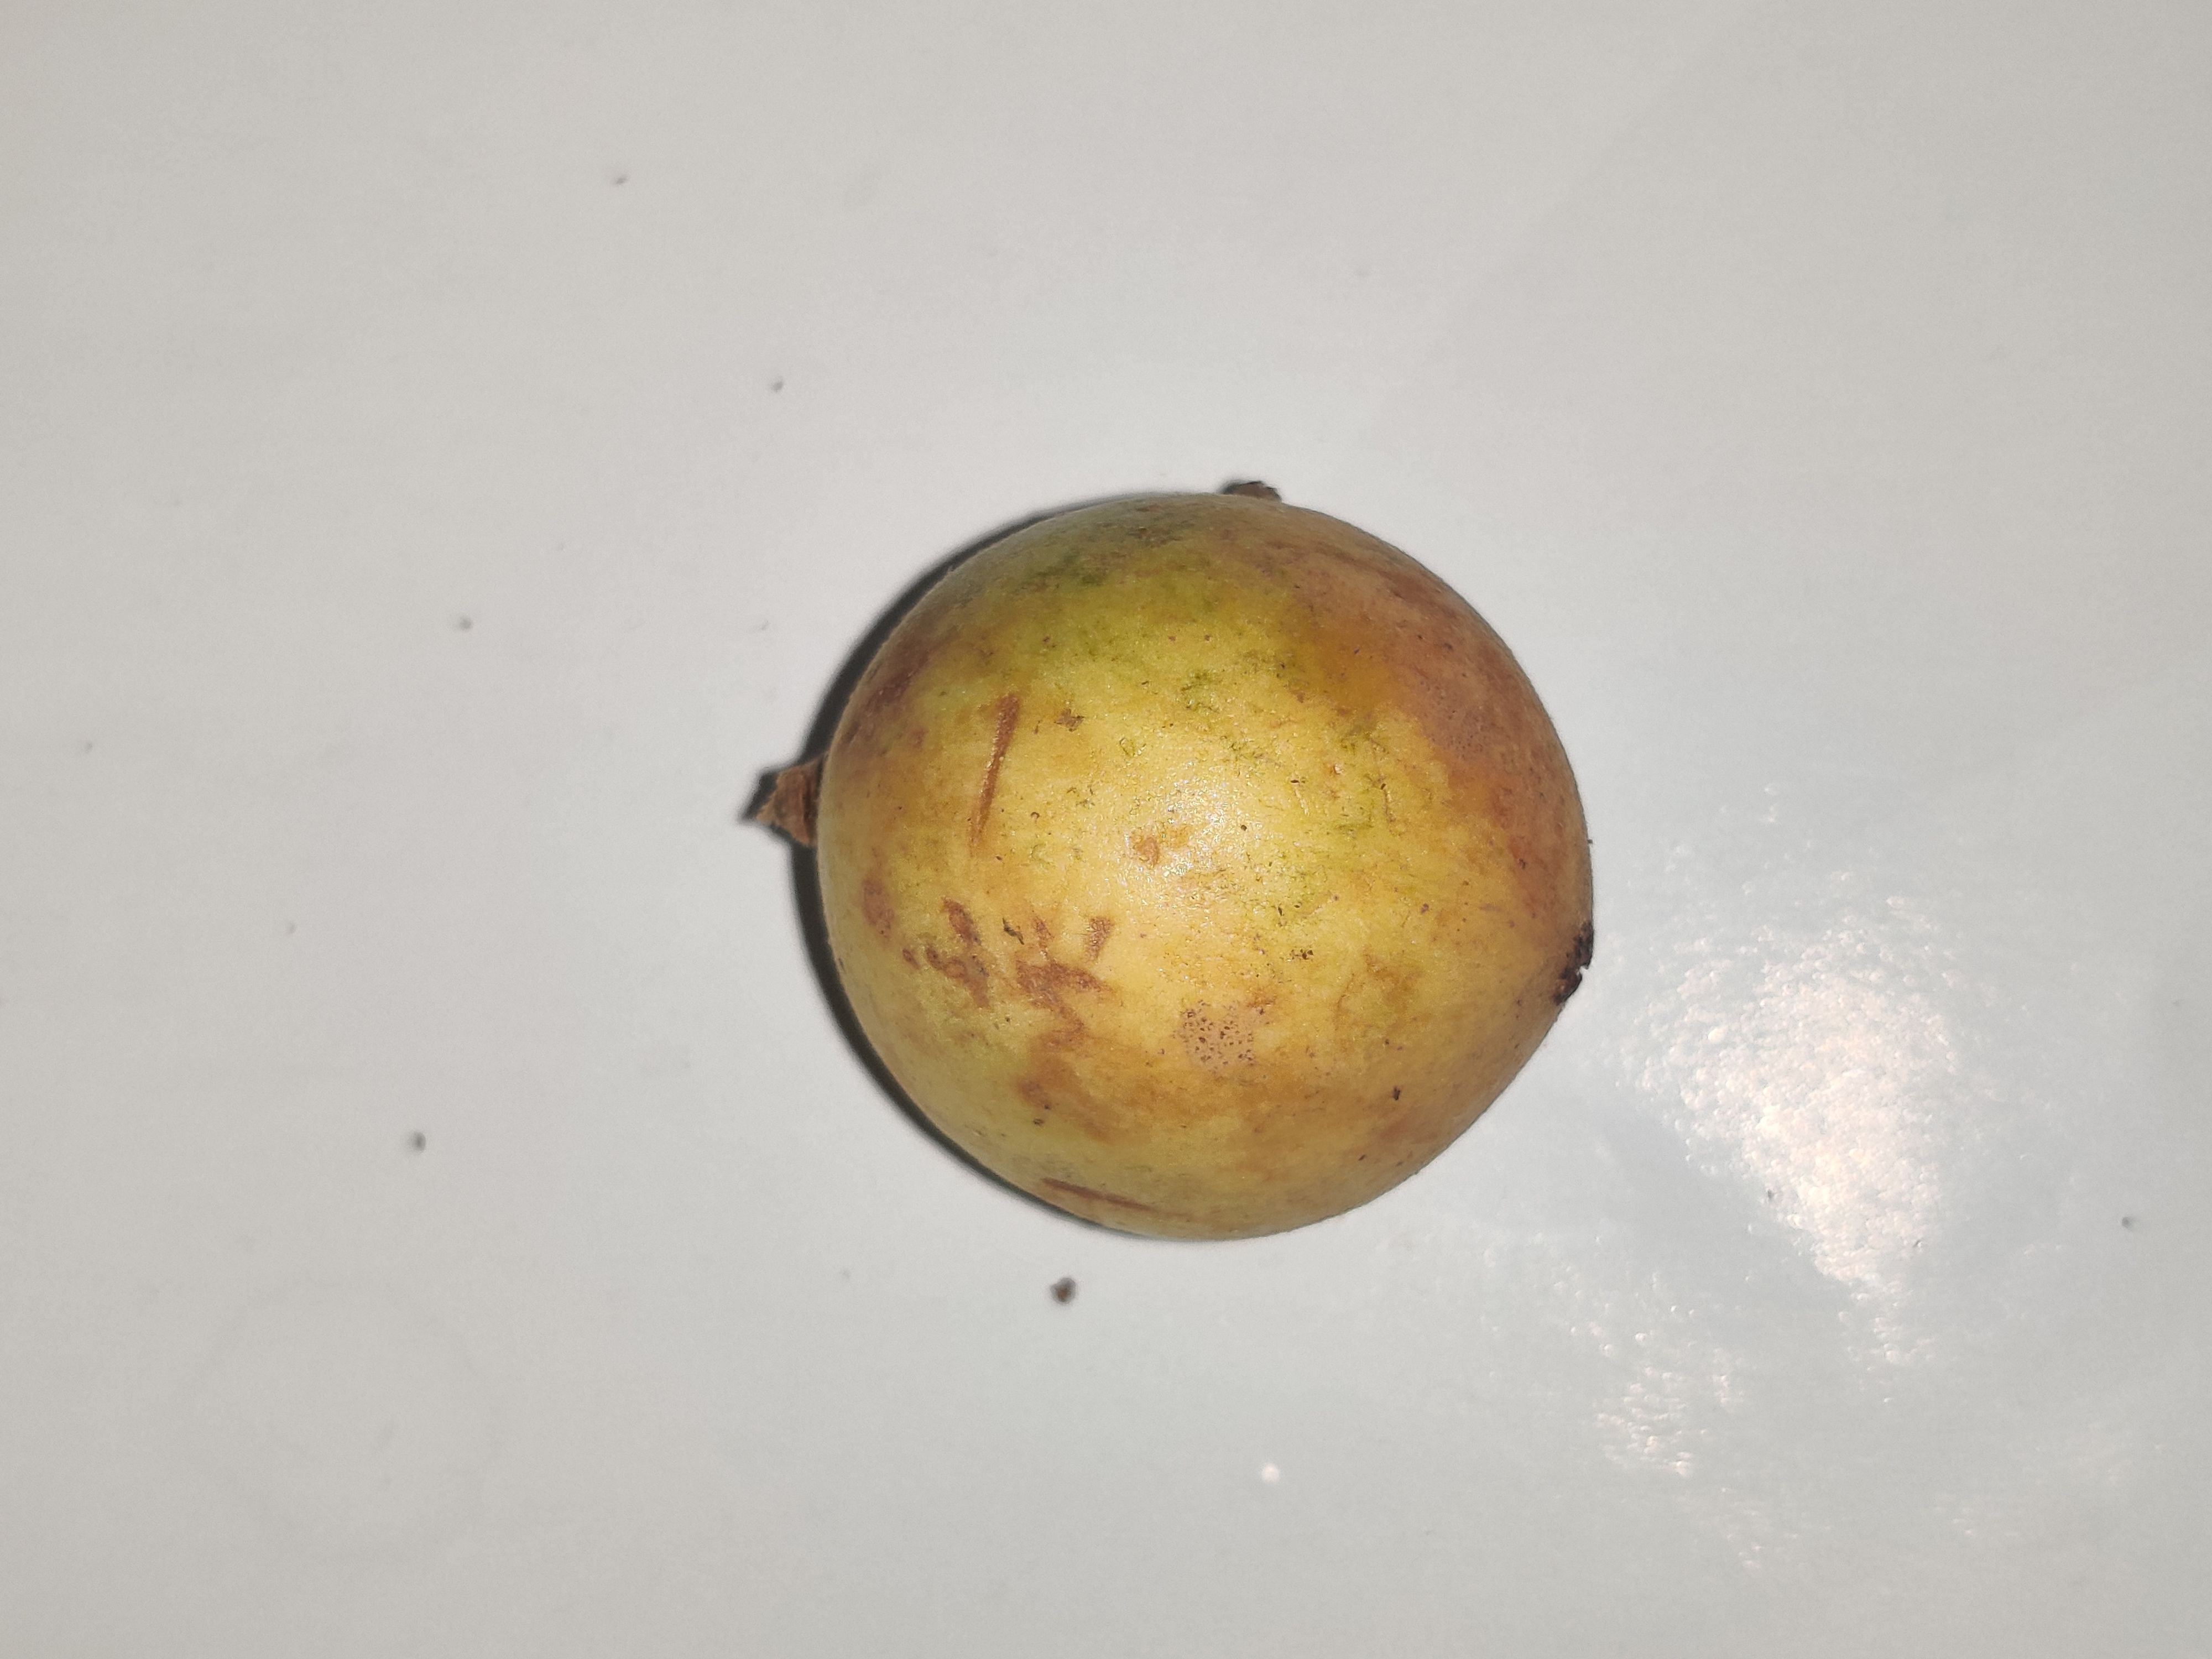
Fruit: burmese-grape
Grade: 1st-grade